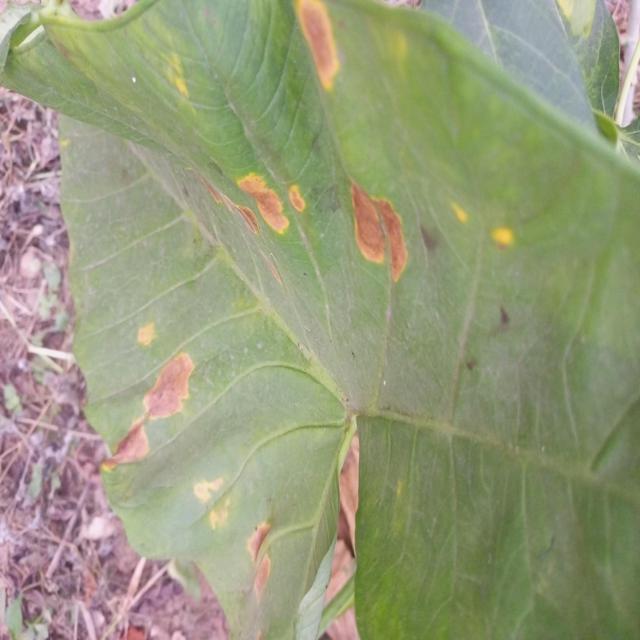
Label: Late_Blight